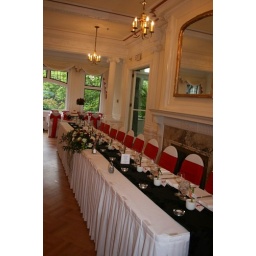
The head table before the flowers were put in place.